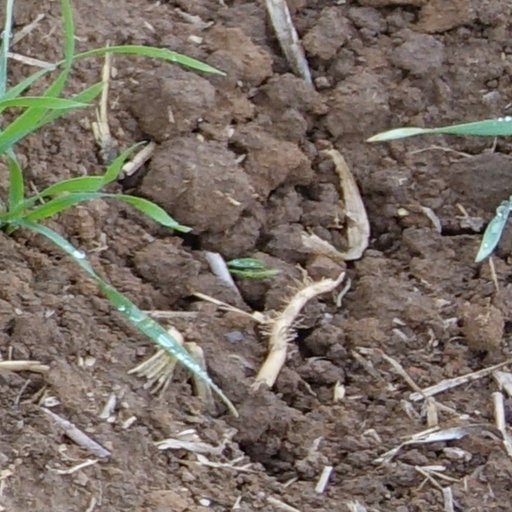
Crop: wheat